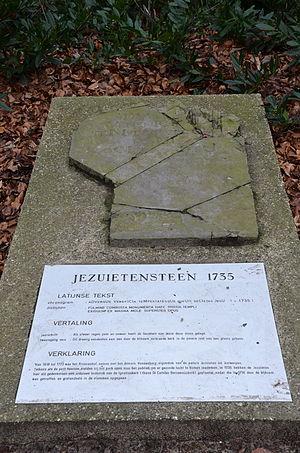
Le Rivierenhof est un domaine provincial de 132 ha situé à Deurne dans la province d'Anvers.